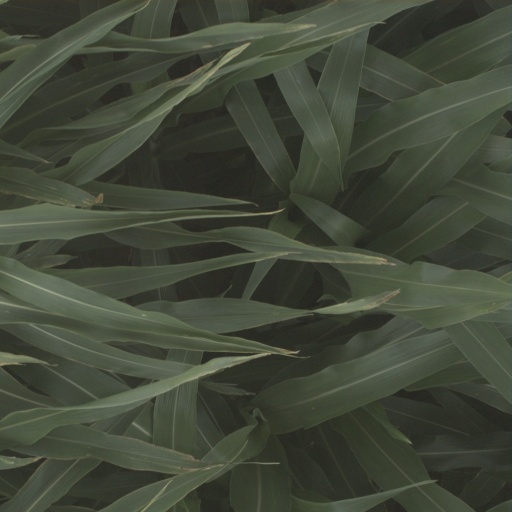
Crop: sorghum